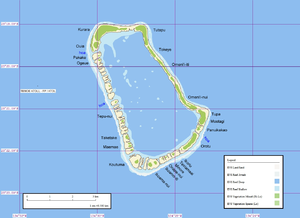
Temoe parfois appelé Timoe est un atoll rattaché administrativement aux Îles Gambier en Polynésie française dont il constitue l'île la plus orientale de l'archipel.